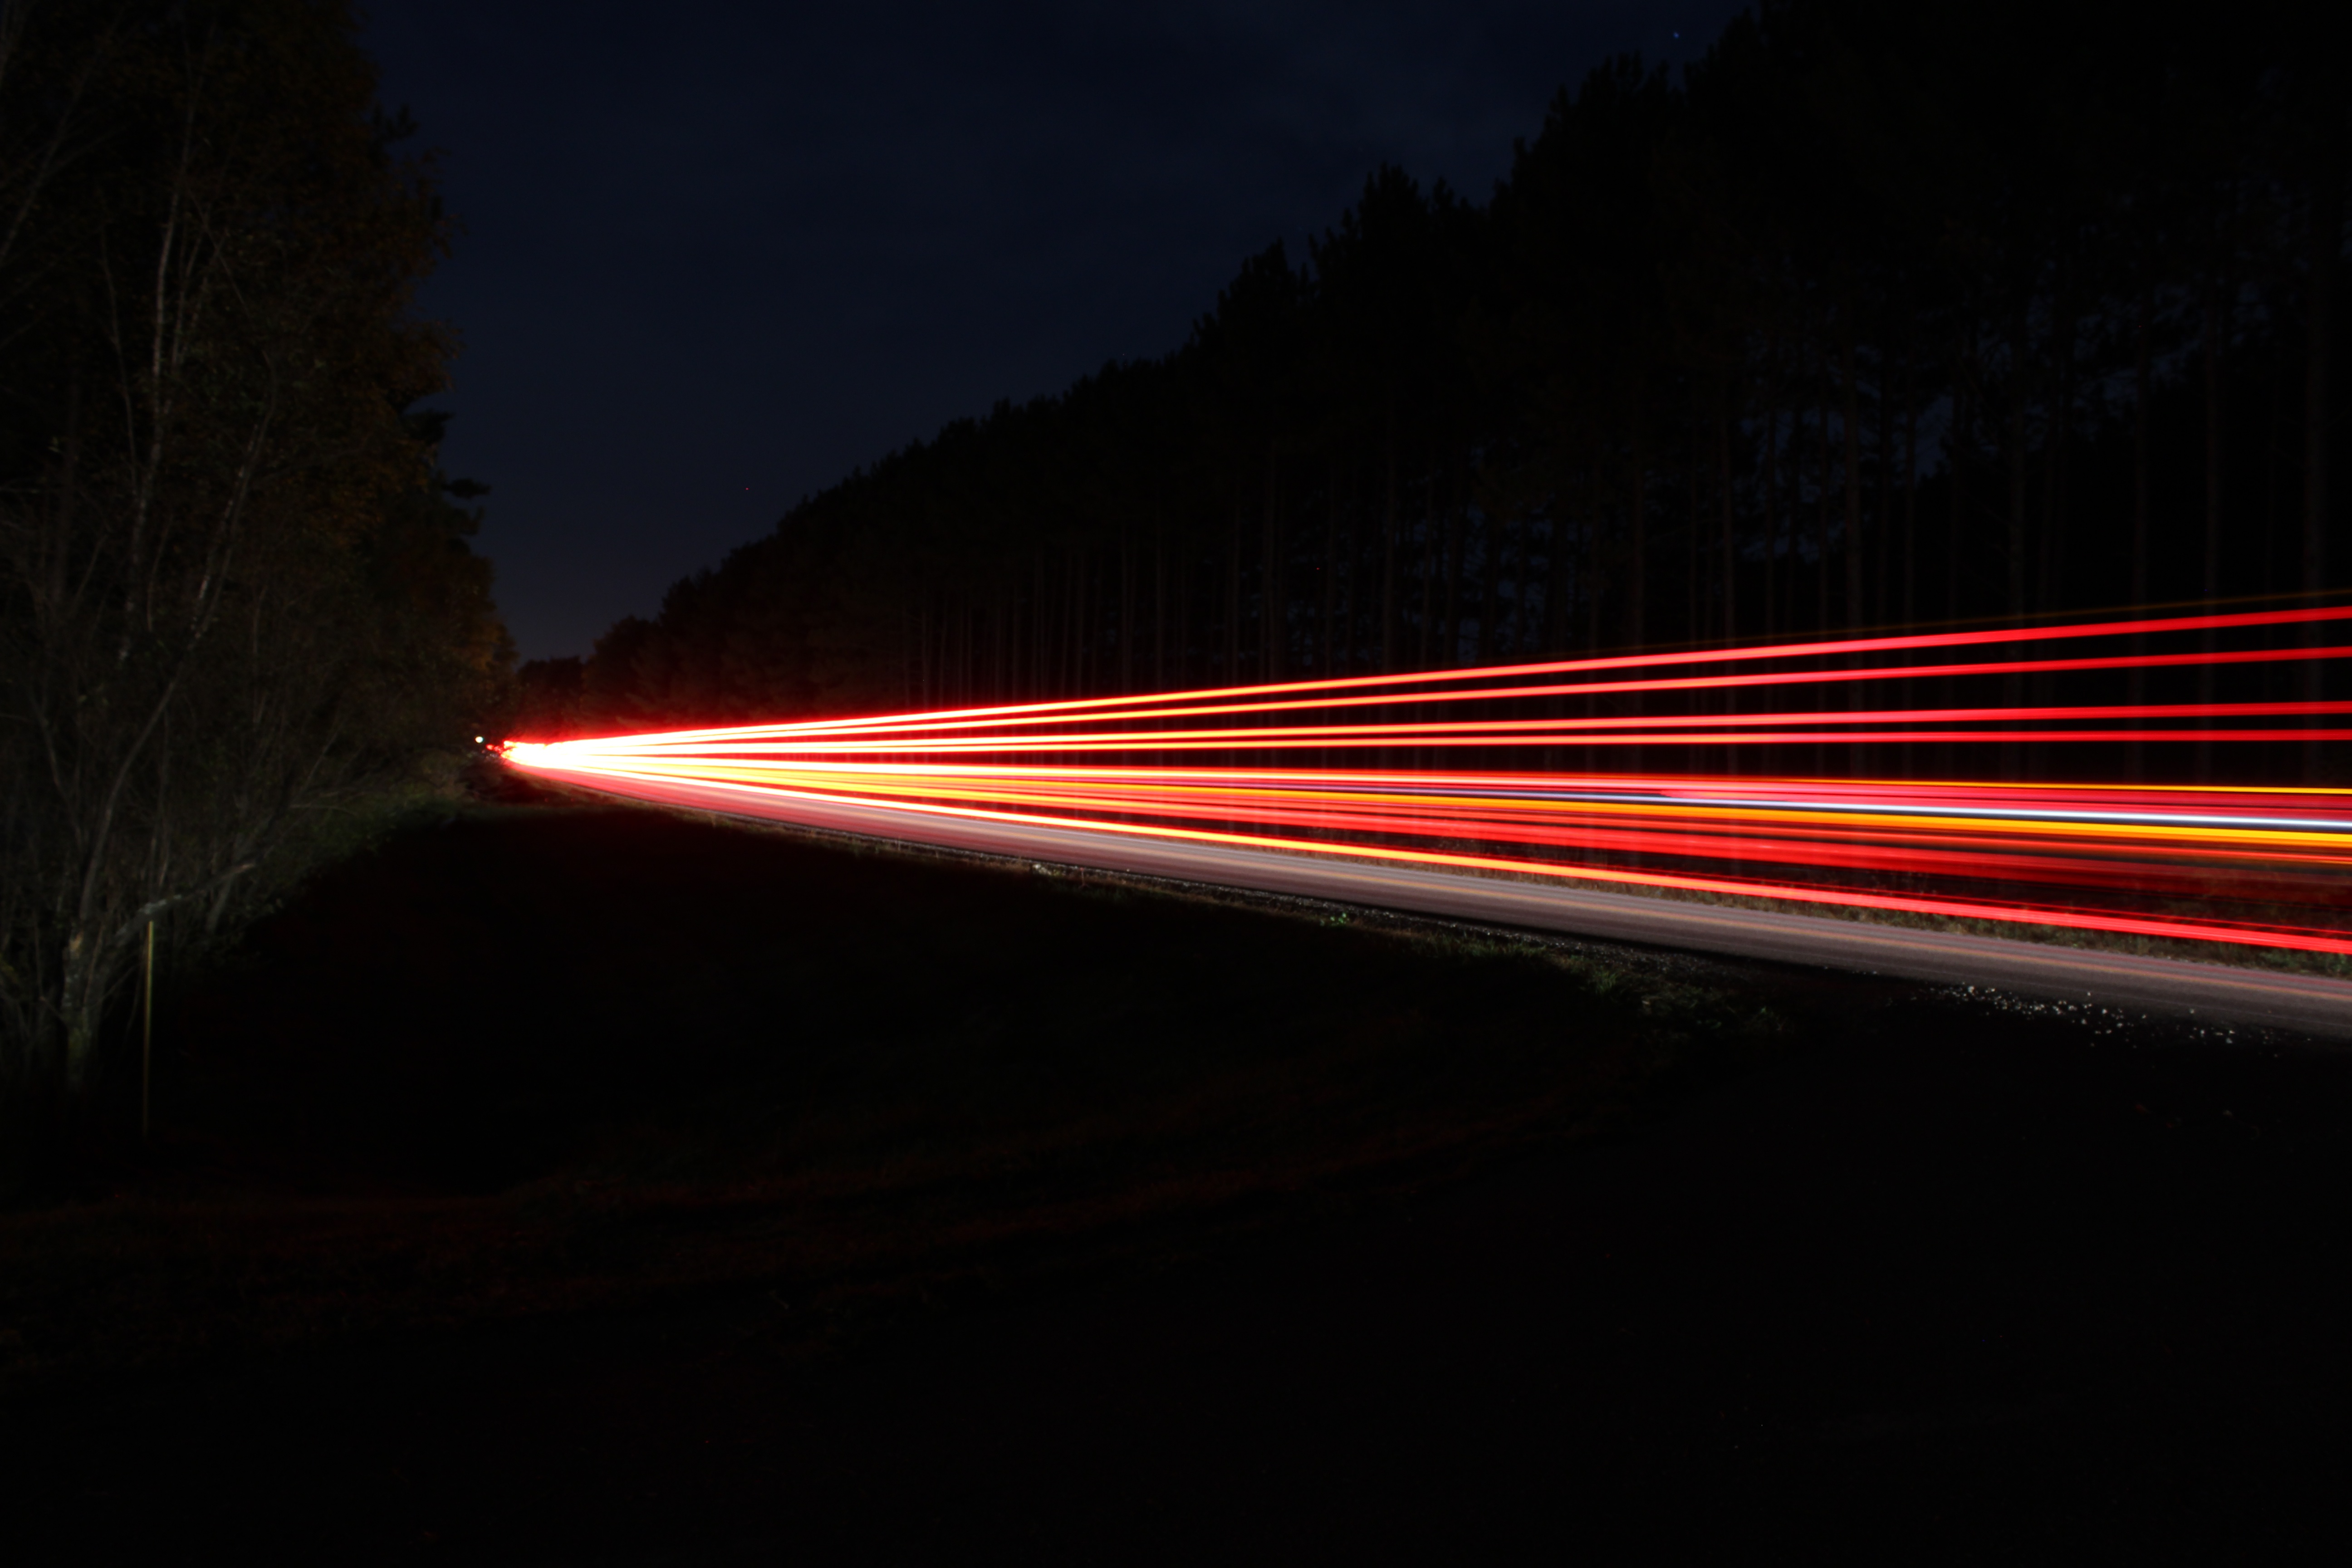
light, night, sunlight, atmosphere, dusk, line, reflection, red, darkness, lighting, shape